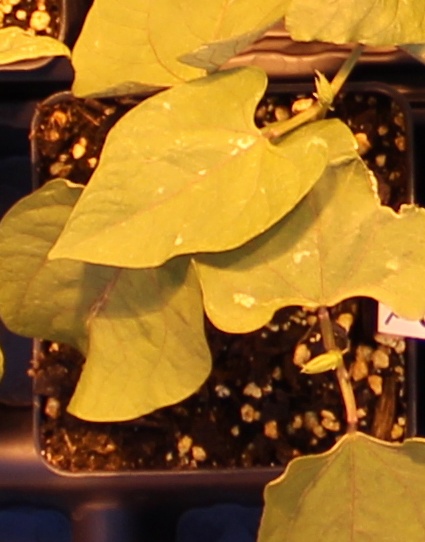
Label: Blackbean